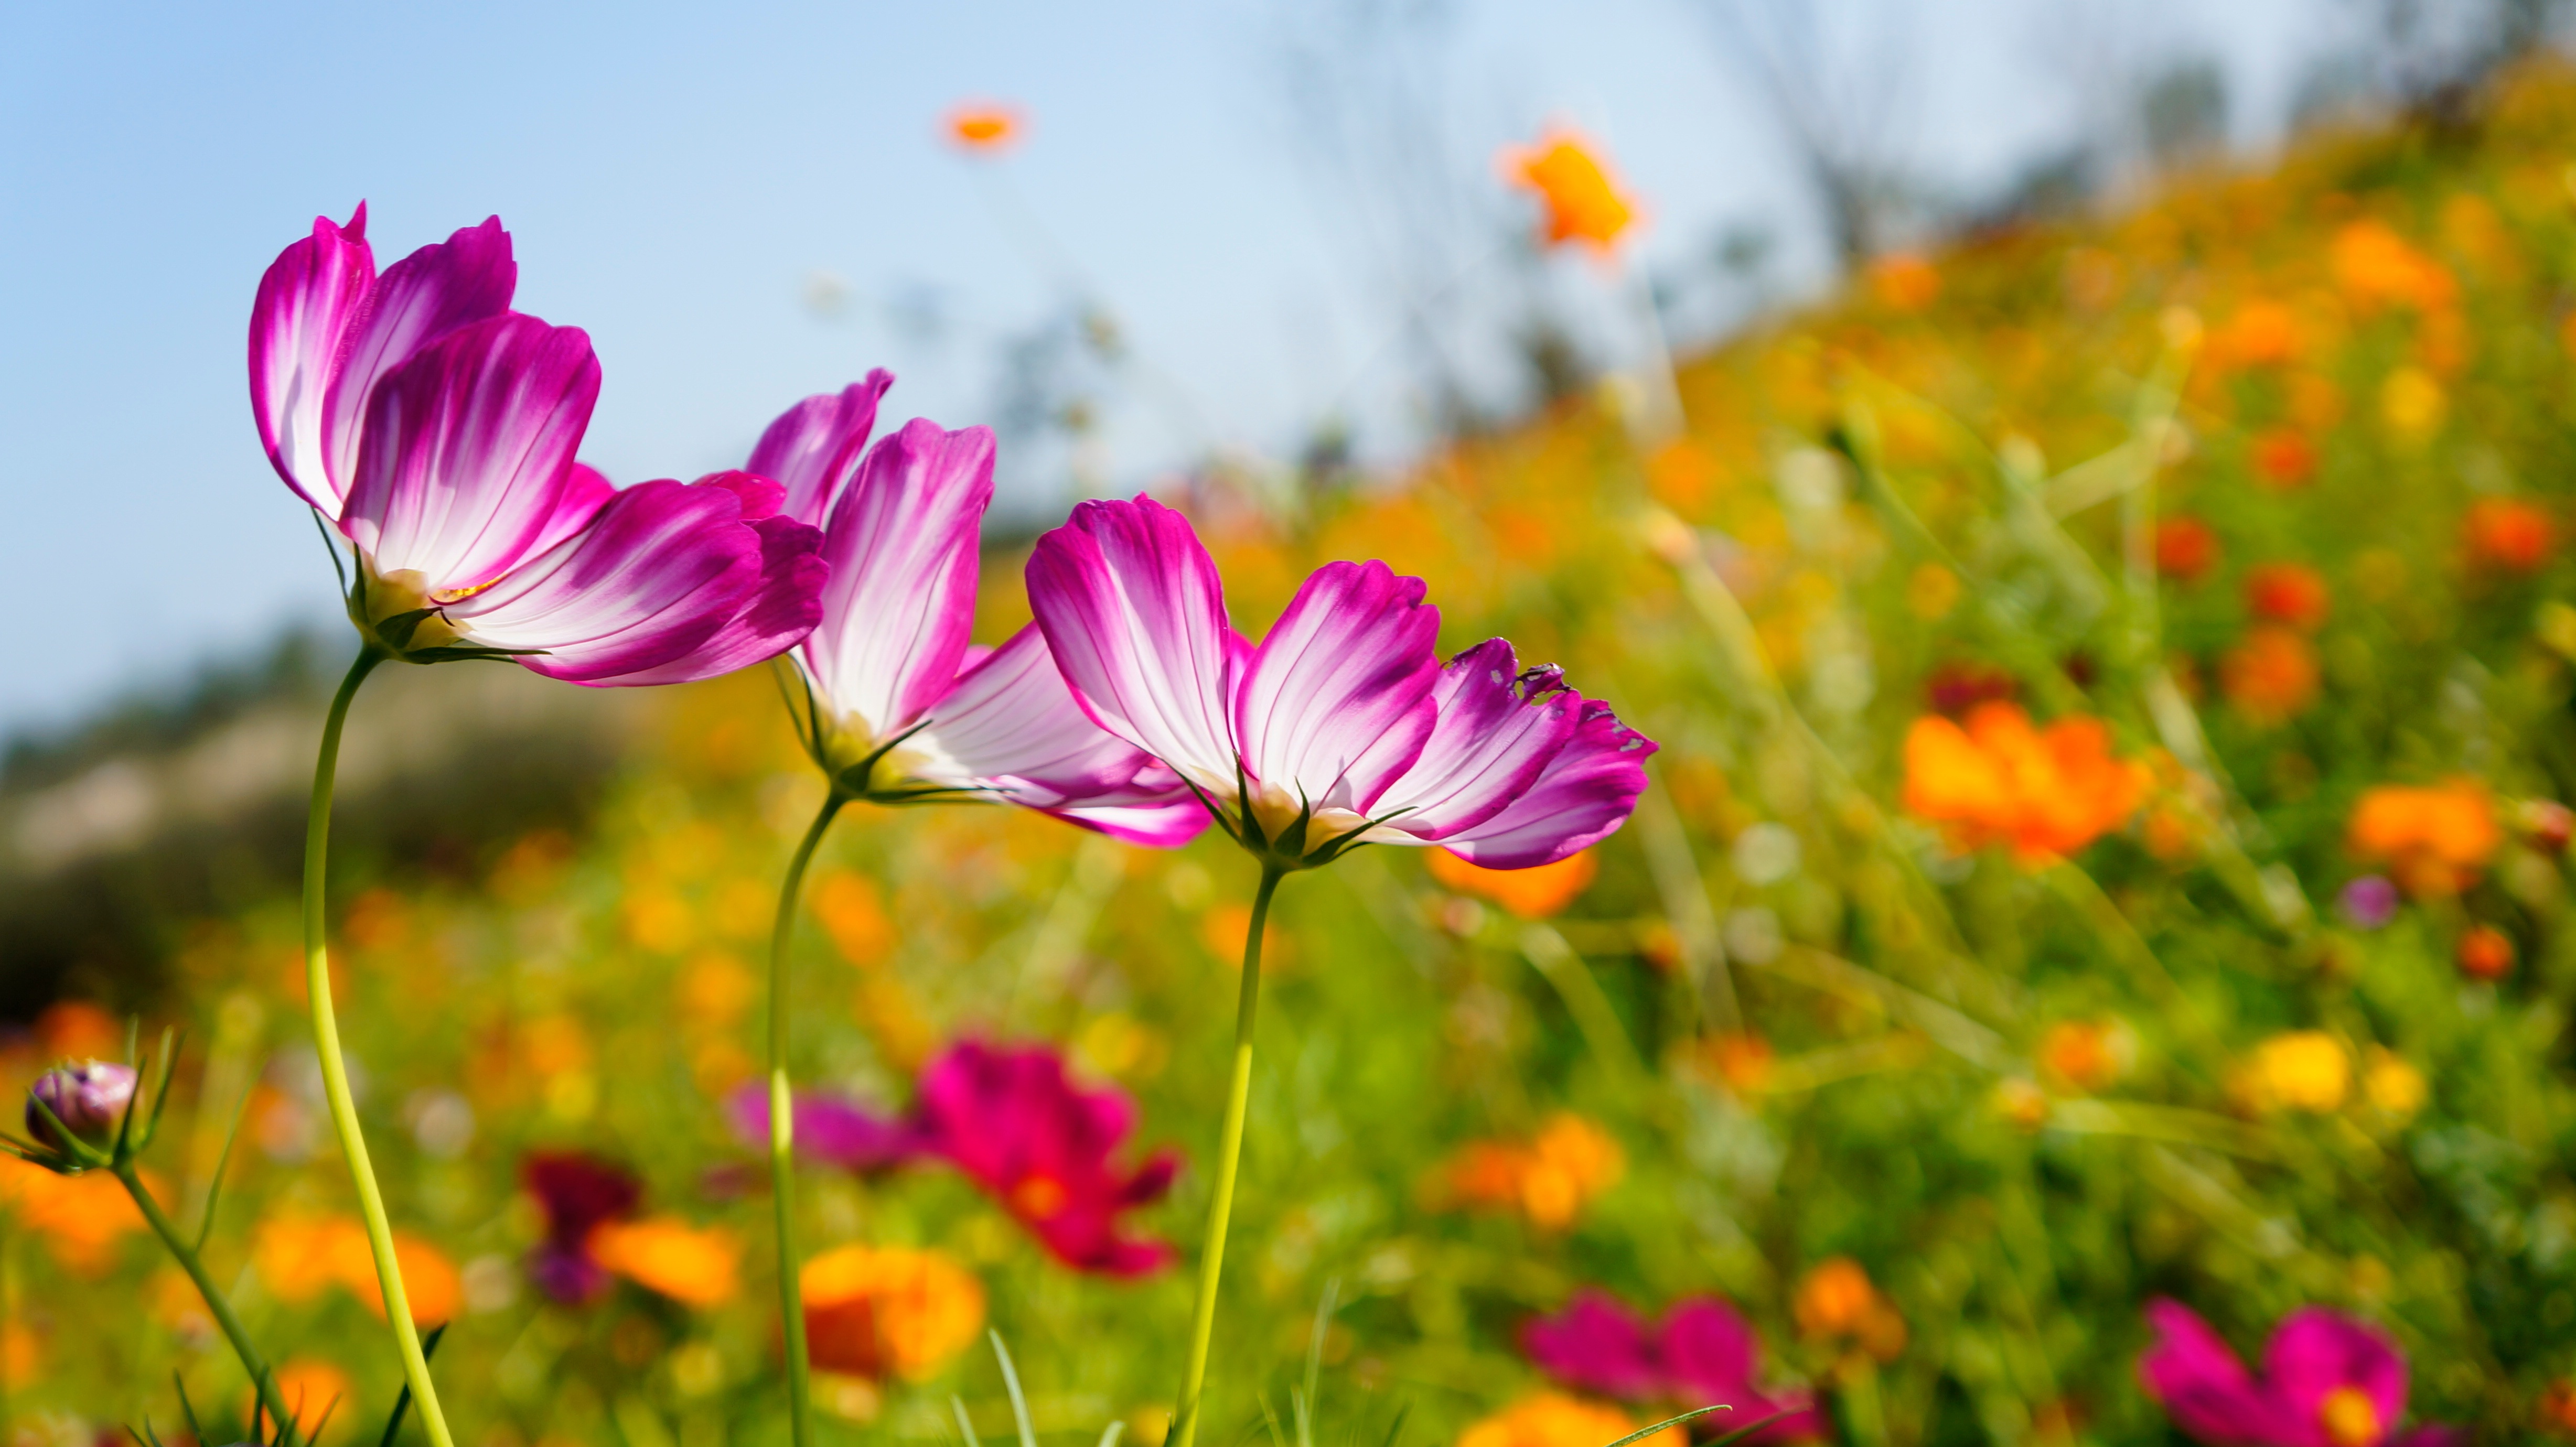
nature, grass, blossom, plant, field, meadow, prairie, flower, petal, botany, flora, wildflower, macro photography, flowering plant, daisy family, annual plant, land plant, garden cosmos